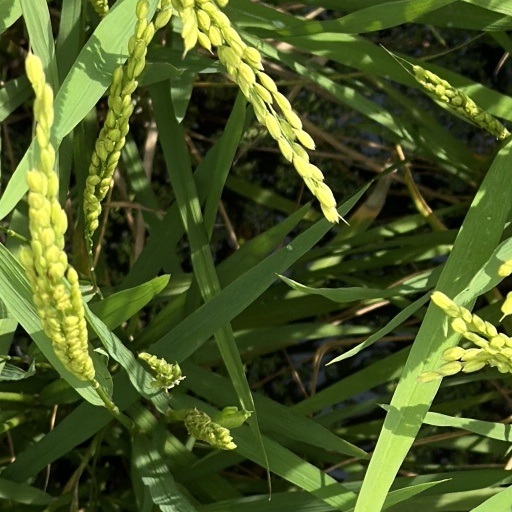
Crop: rice